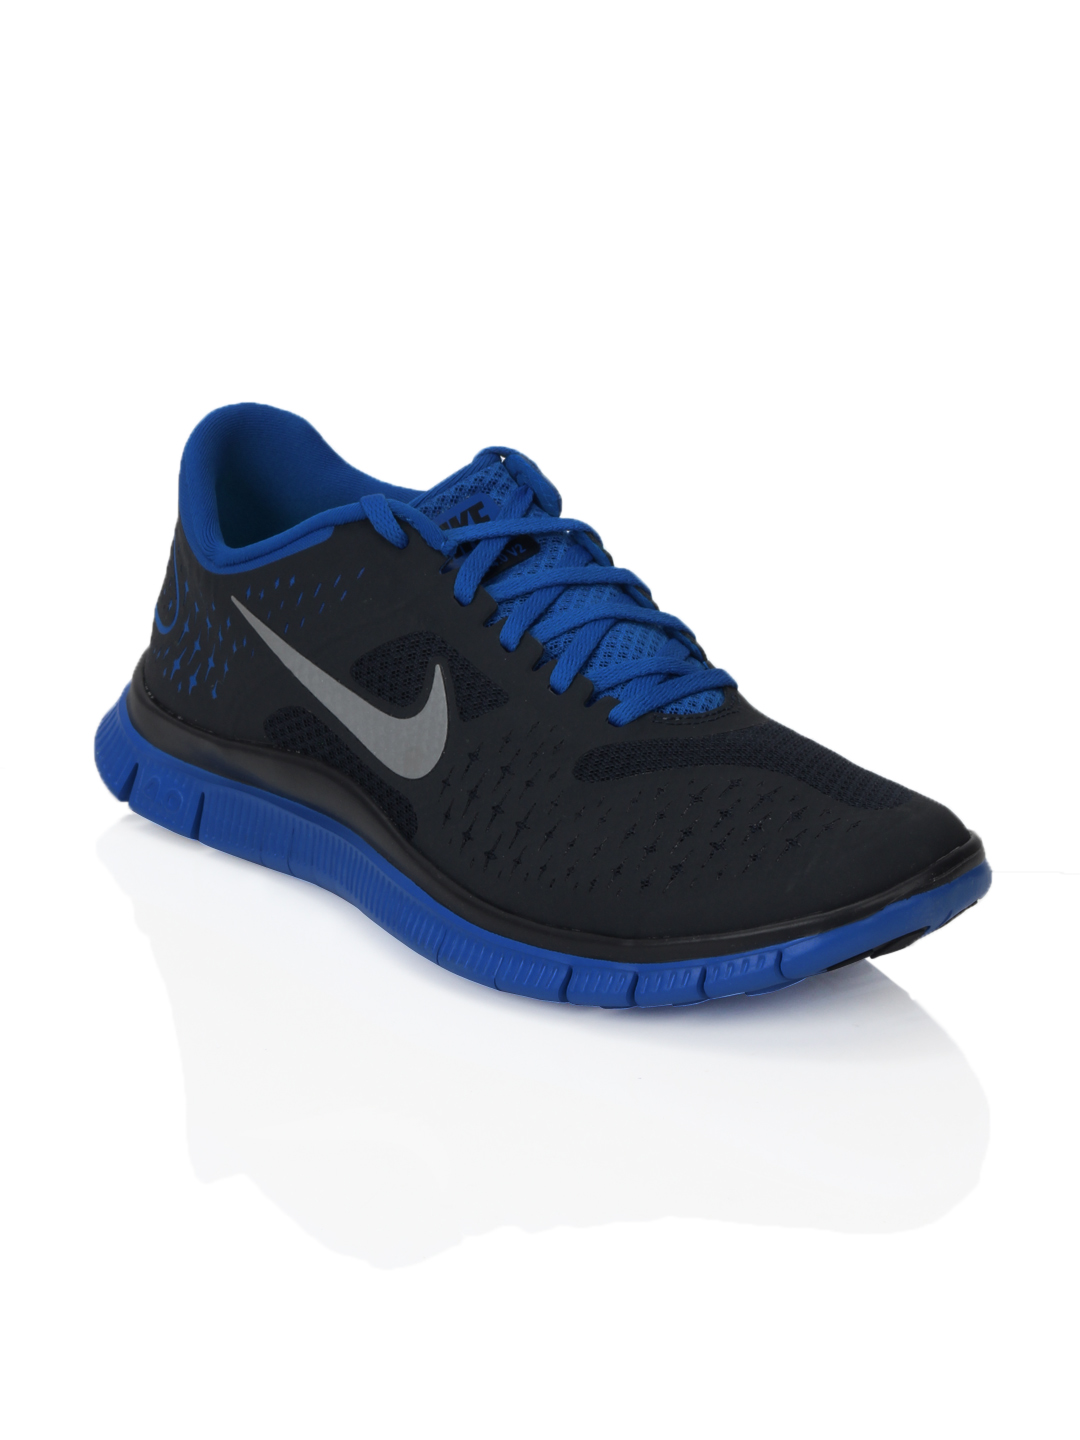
Nike Men Free 4.0 V2 Black Sports Shoes
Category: Footwear / Shoes / Sports Shoes
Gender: Men
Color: Black
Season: Summer 2012
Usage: Sports